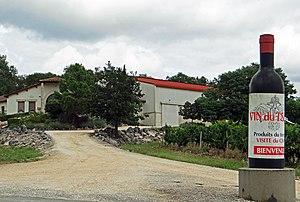
Thézac (Lot-et-Garonne) - Cave du ""Vin du Tsar"""
Thézac est une commune du Sud-Ouest de la France, située dans le département de Lot-et-Garonne.
Le thézac-perricard, appelé vin de pays de Thézac-Perricard jusqu'en 2009, est un vin français d'indication géographique protégée de zone, il est produit dans le département de Lot-et-Garonne.